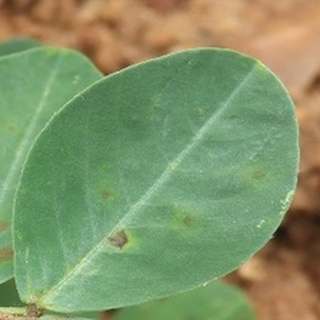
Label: groundnut_early_leaf_spot